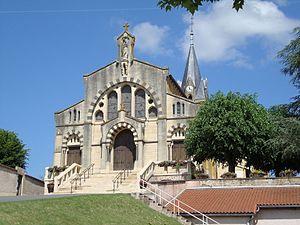
Vougy (Loire, Fr) église, façade.
Vougy est une commune française située dans le département de la Loire en région Auvergne-Rhône-Alpes.